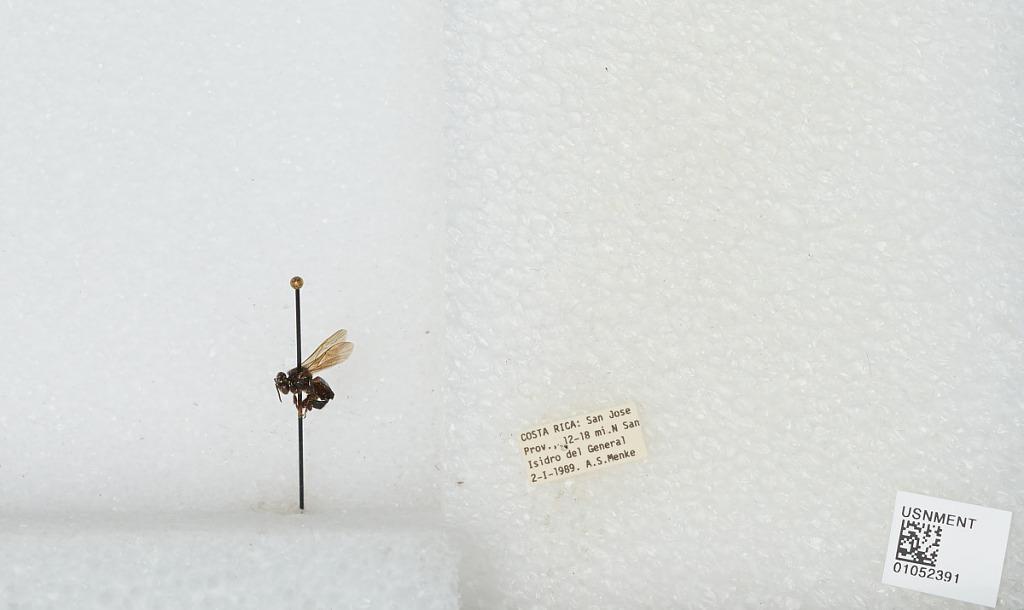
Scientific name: Bombus sp.
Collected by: A. Menke
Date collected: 1989-1-2
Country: Costa Rica
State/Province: San Jose
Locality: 12-18 miles North San Isidro del General